Beaumont Hotel (Ouray, Colorado)

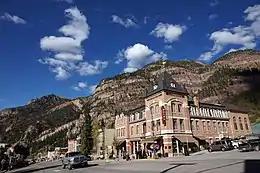
Beaumont Hotel on Main Street in Ouray, Colorado

The Beaumont Hotel is a hotel complex in Ouray, Colorado and is on the United States National Register of Historic Places.